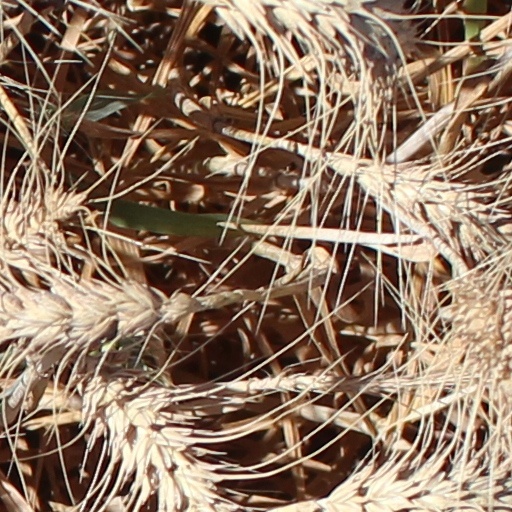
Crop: wheat